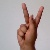
The image shows a hand gesture representing the letter 'K' in Indian Sign Language.